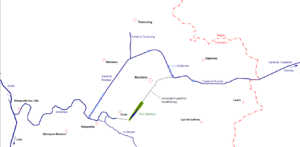
Cours du canal de Roubaix, France.